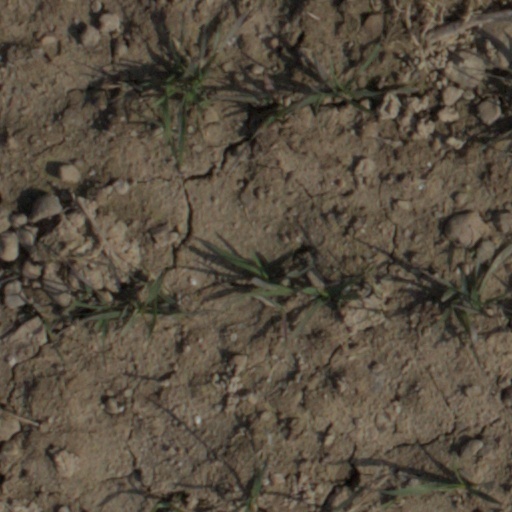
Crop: wheat